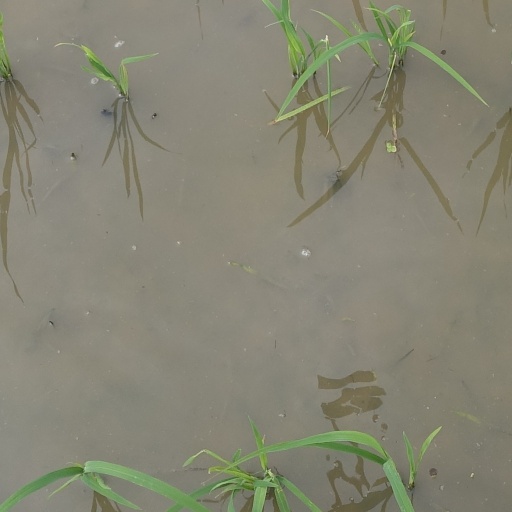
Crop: rice